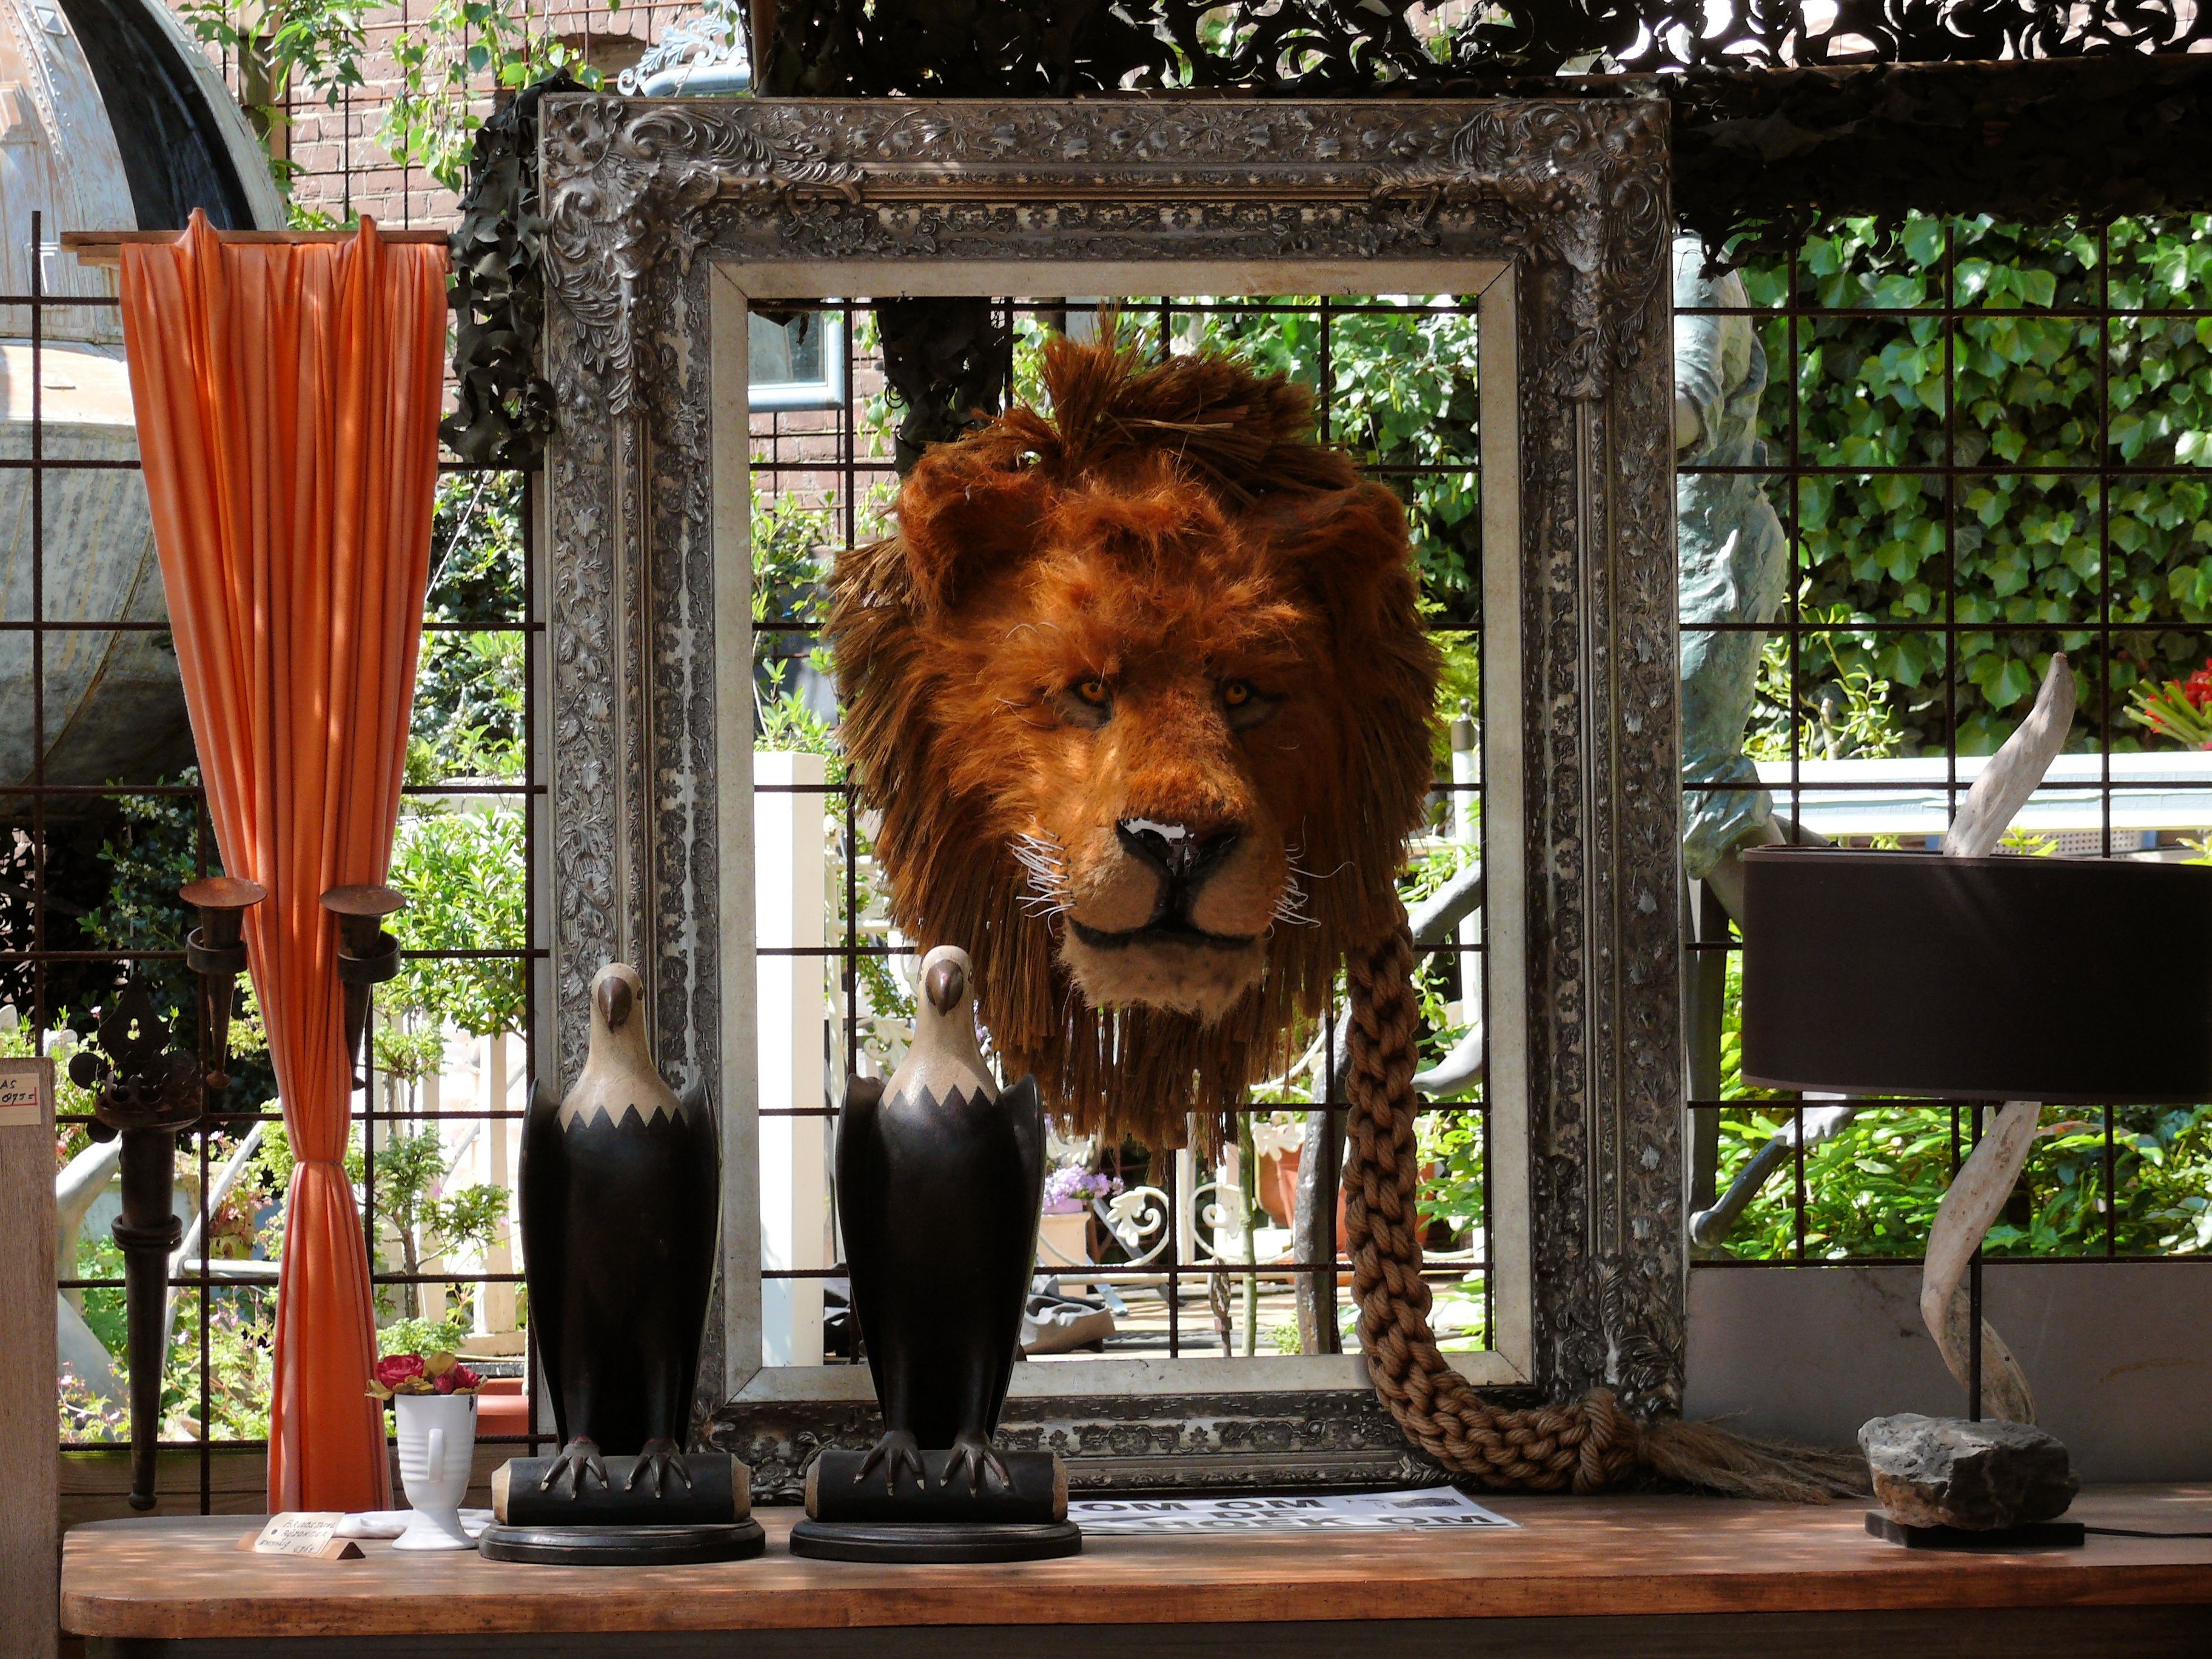
zoo, lion, exhibition, ornaments, lion head, antique shop, oddities, brocante, anitques, dog breed group